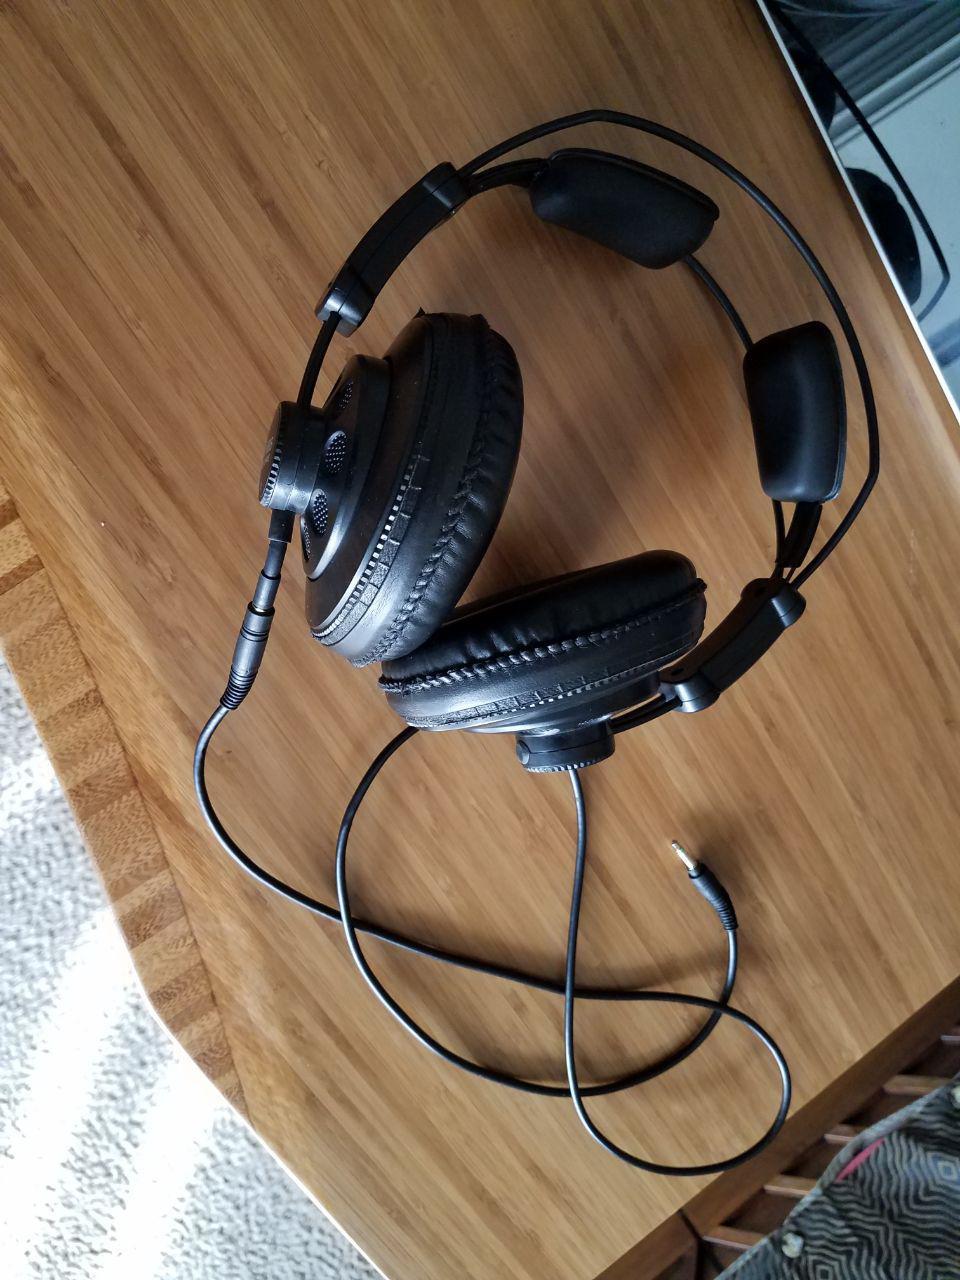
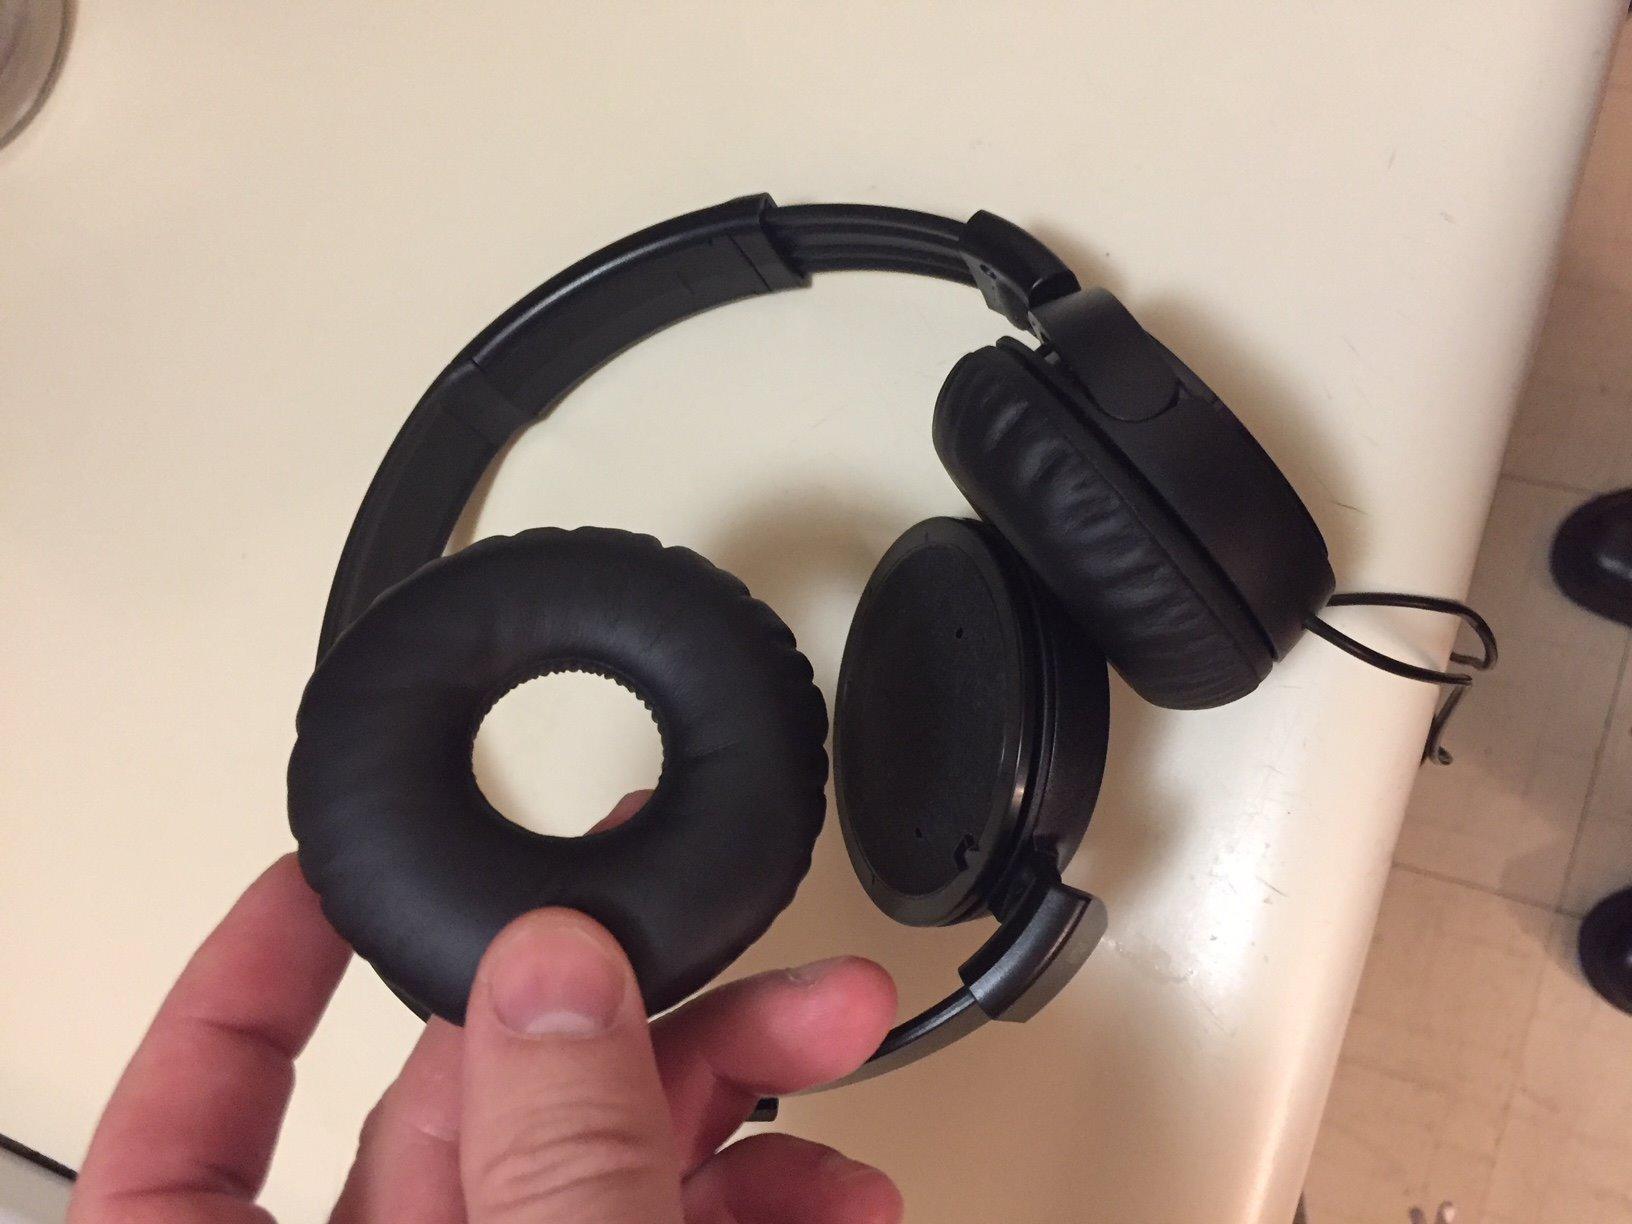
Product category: headphones
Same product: no